Dovie Beams

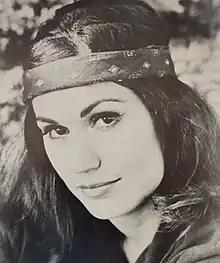

Dovie Beams Villagran (born Dovie Leona Osborne, 5 August 1932 – 30 December 2017) was an American actress, best known for having an illicit sexual affair with former Filipino President Ferdinand Marcos from 1968 to 1970.